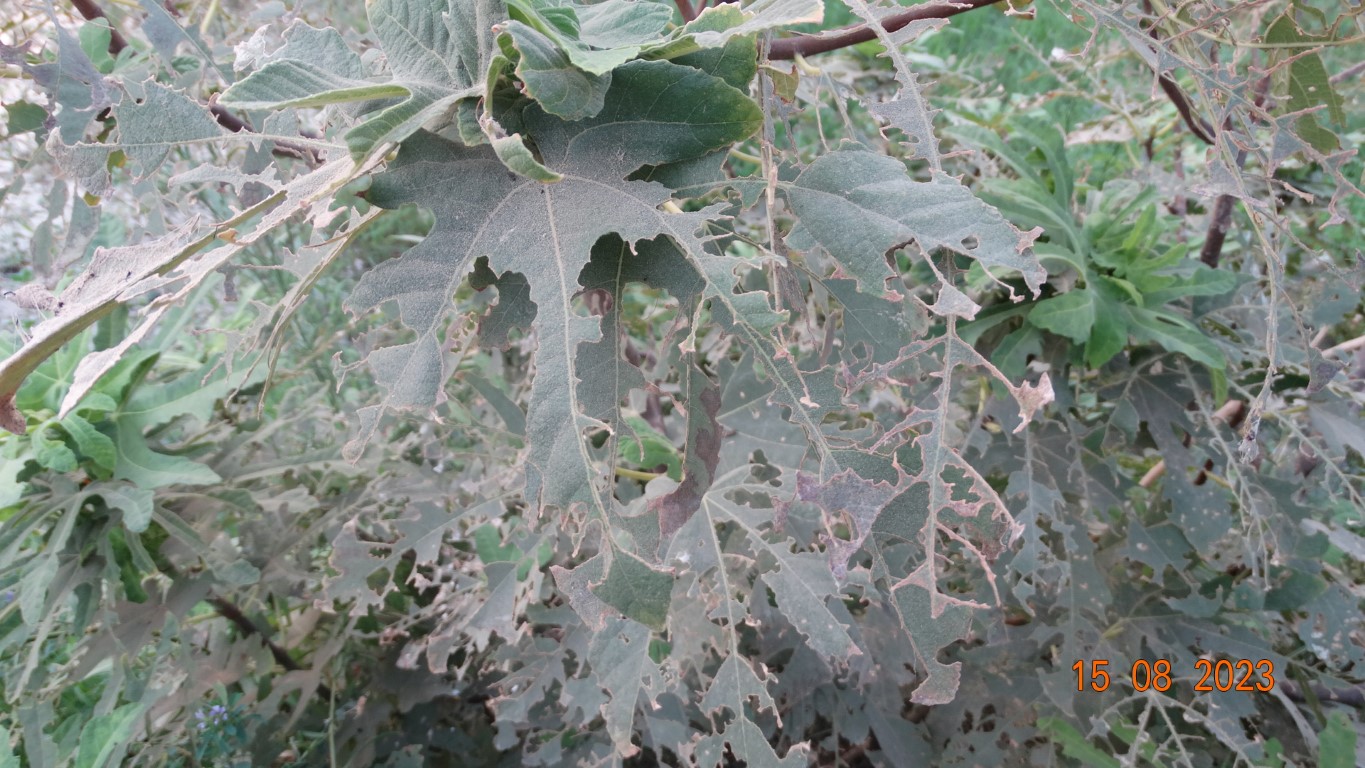
Label: infected